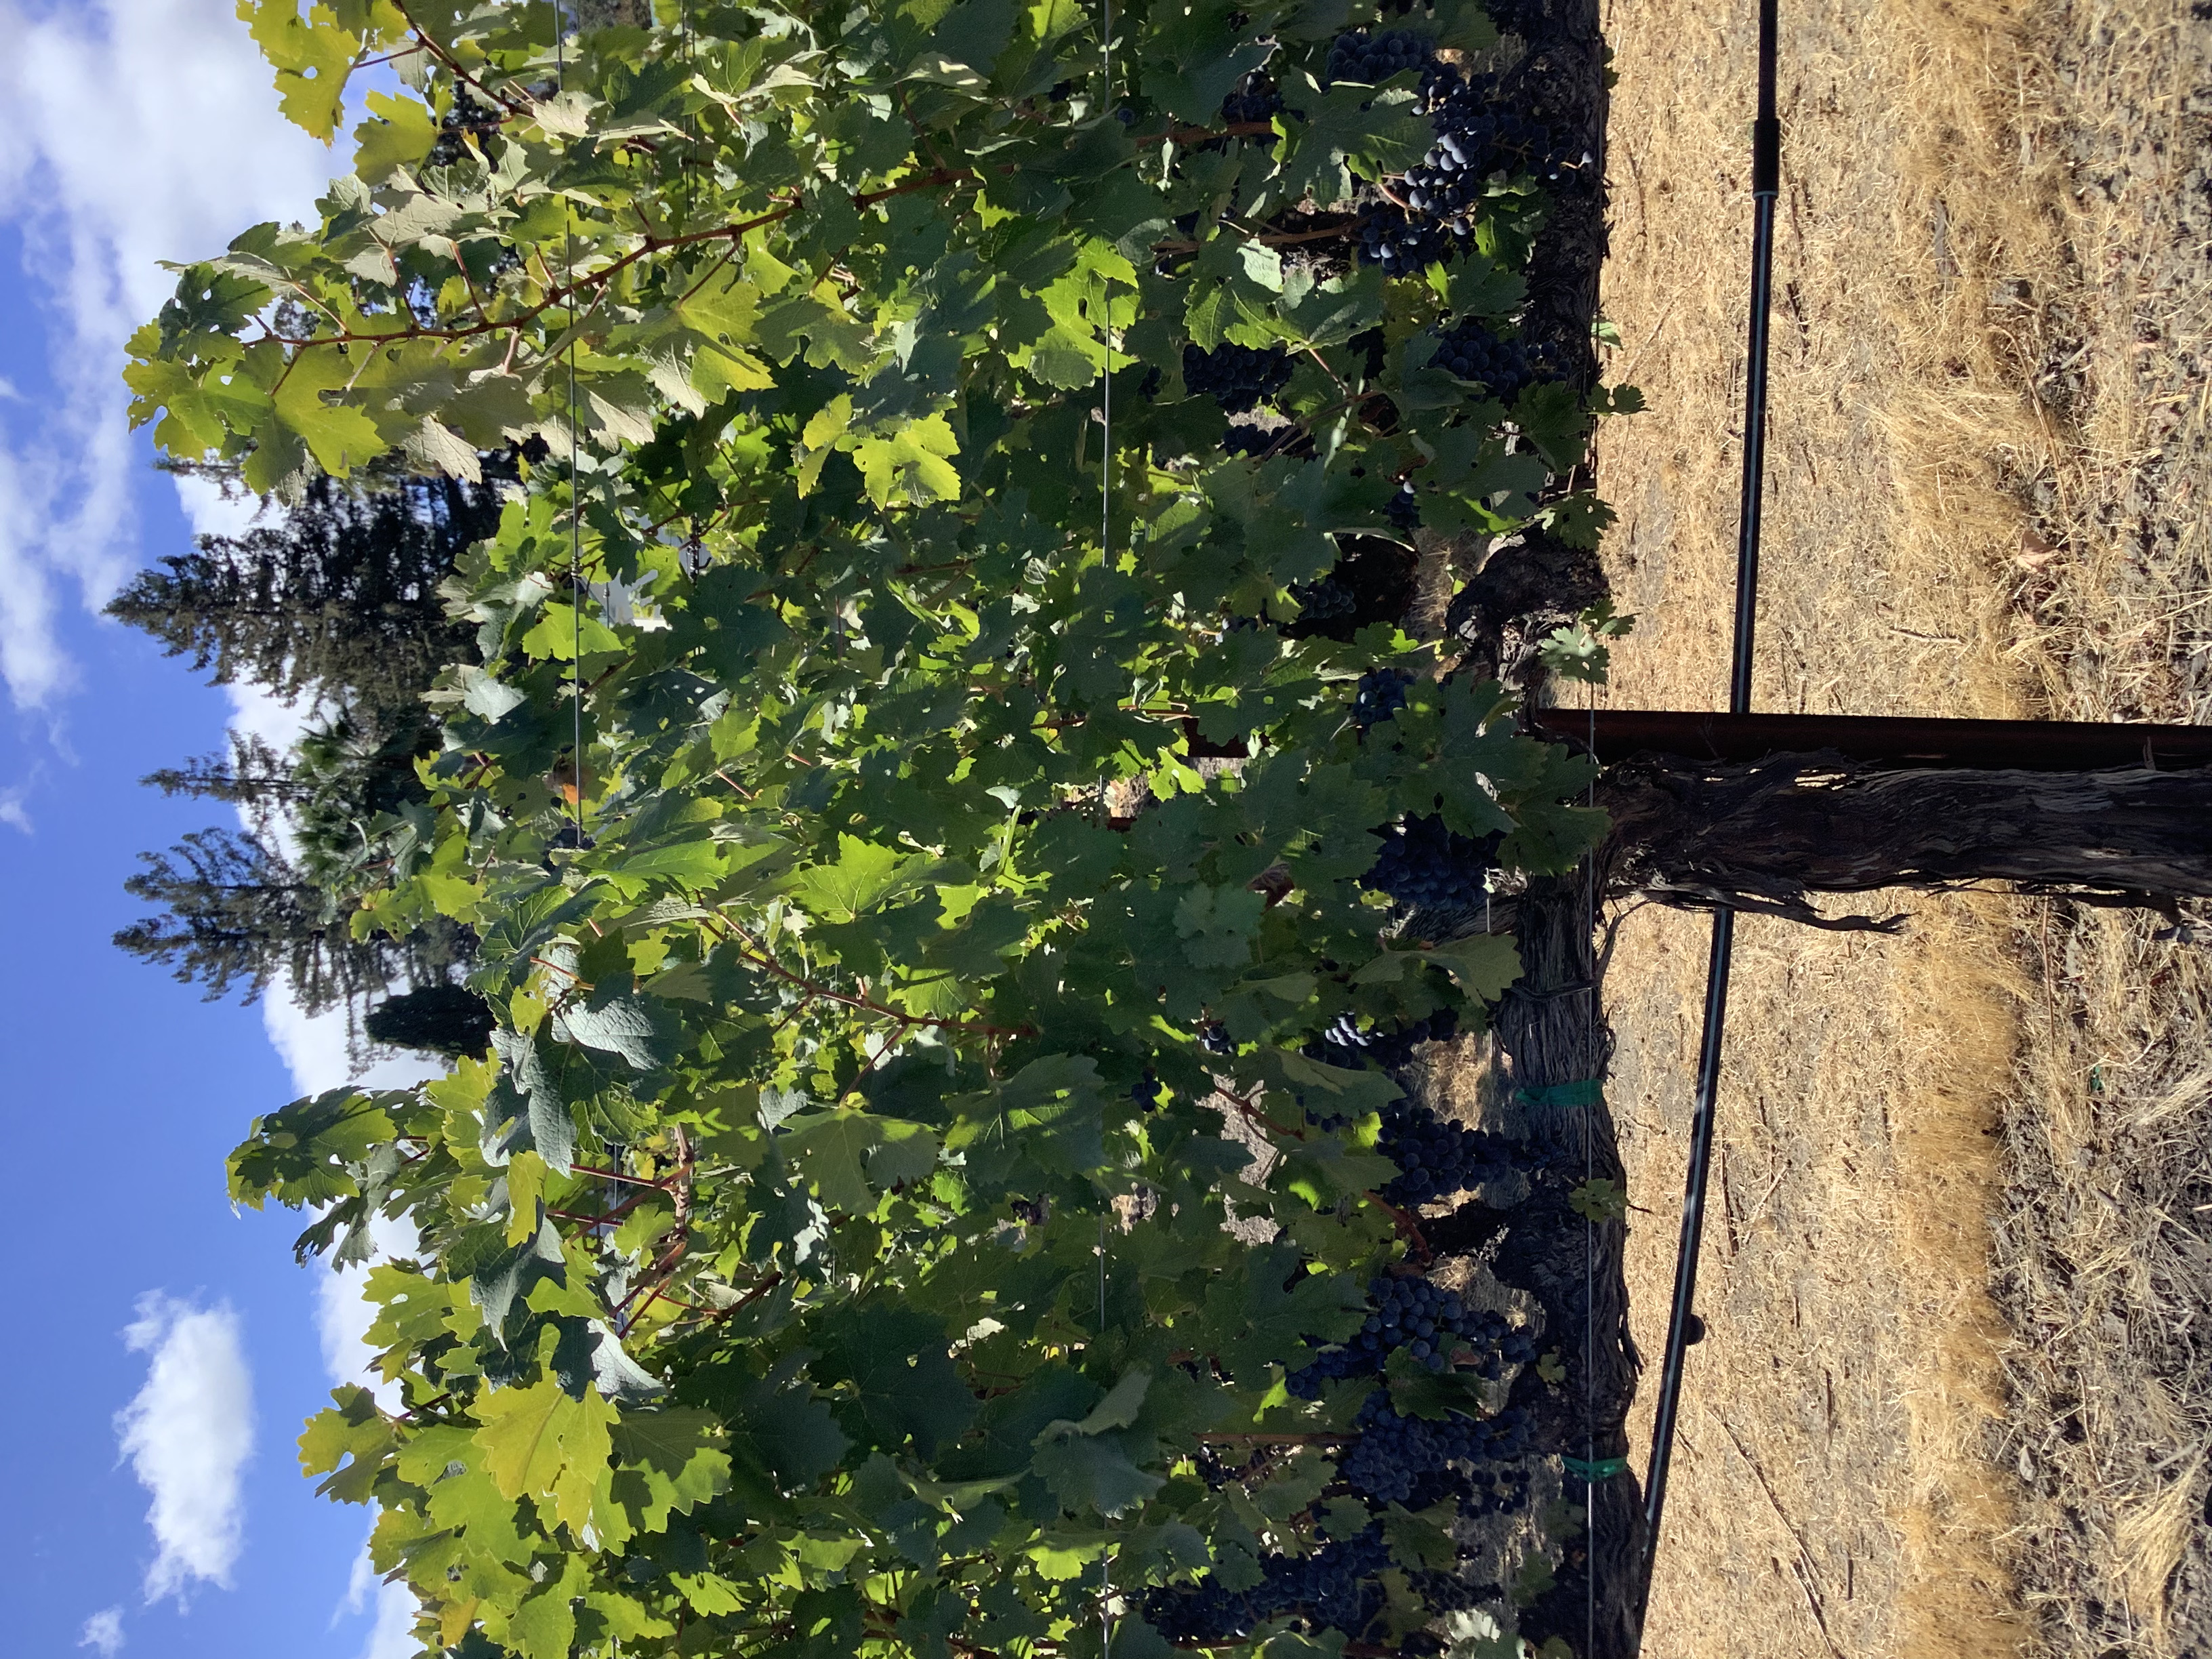
Label: No Virus